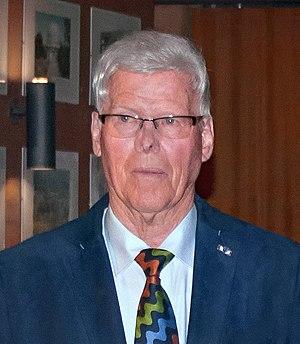
Le directeur général de l'Observatoire européen austral est la personne à la tête de l'Observatoire européen austral.
Harry van der Laan, né en 1936, est un astrophysicien néerlandais, directeur général de l'Observatoire européen austral de 1988 à 1992.